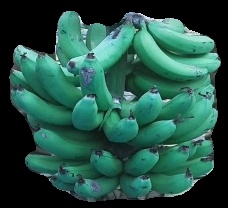
Variety: pachbale
Grade: grade3